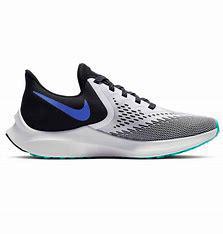
Brand: Nike
Model: Air Zoom Winflo 6